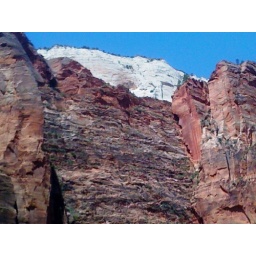
A pillar of white stone rises from the red rock in Zion.